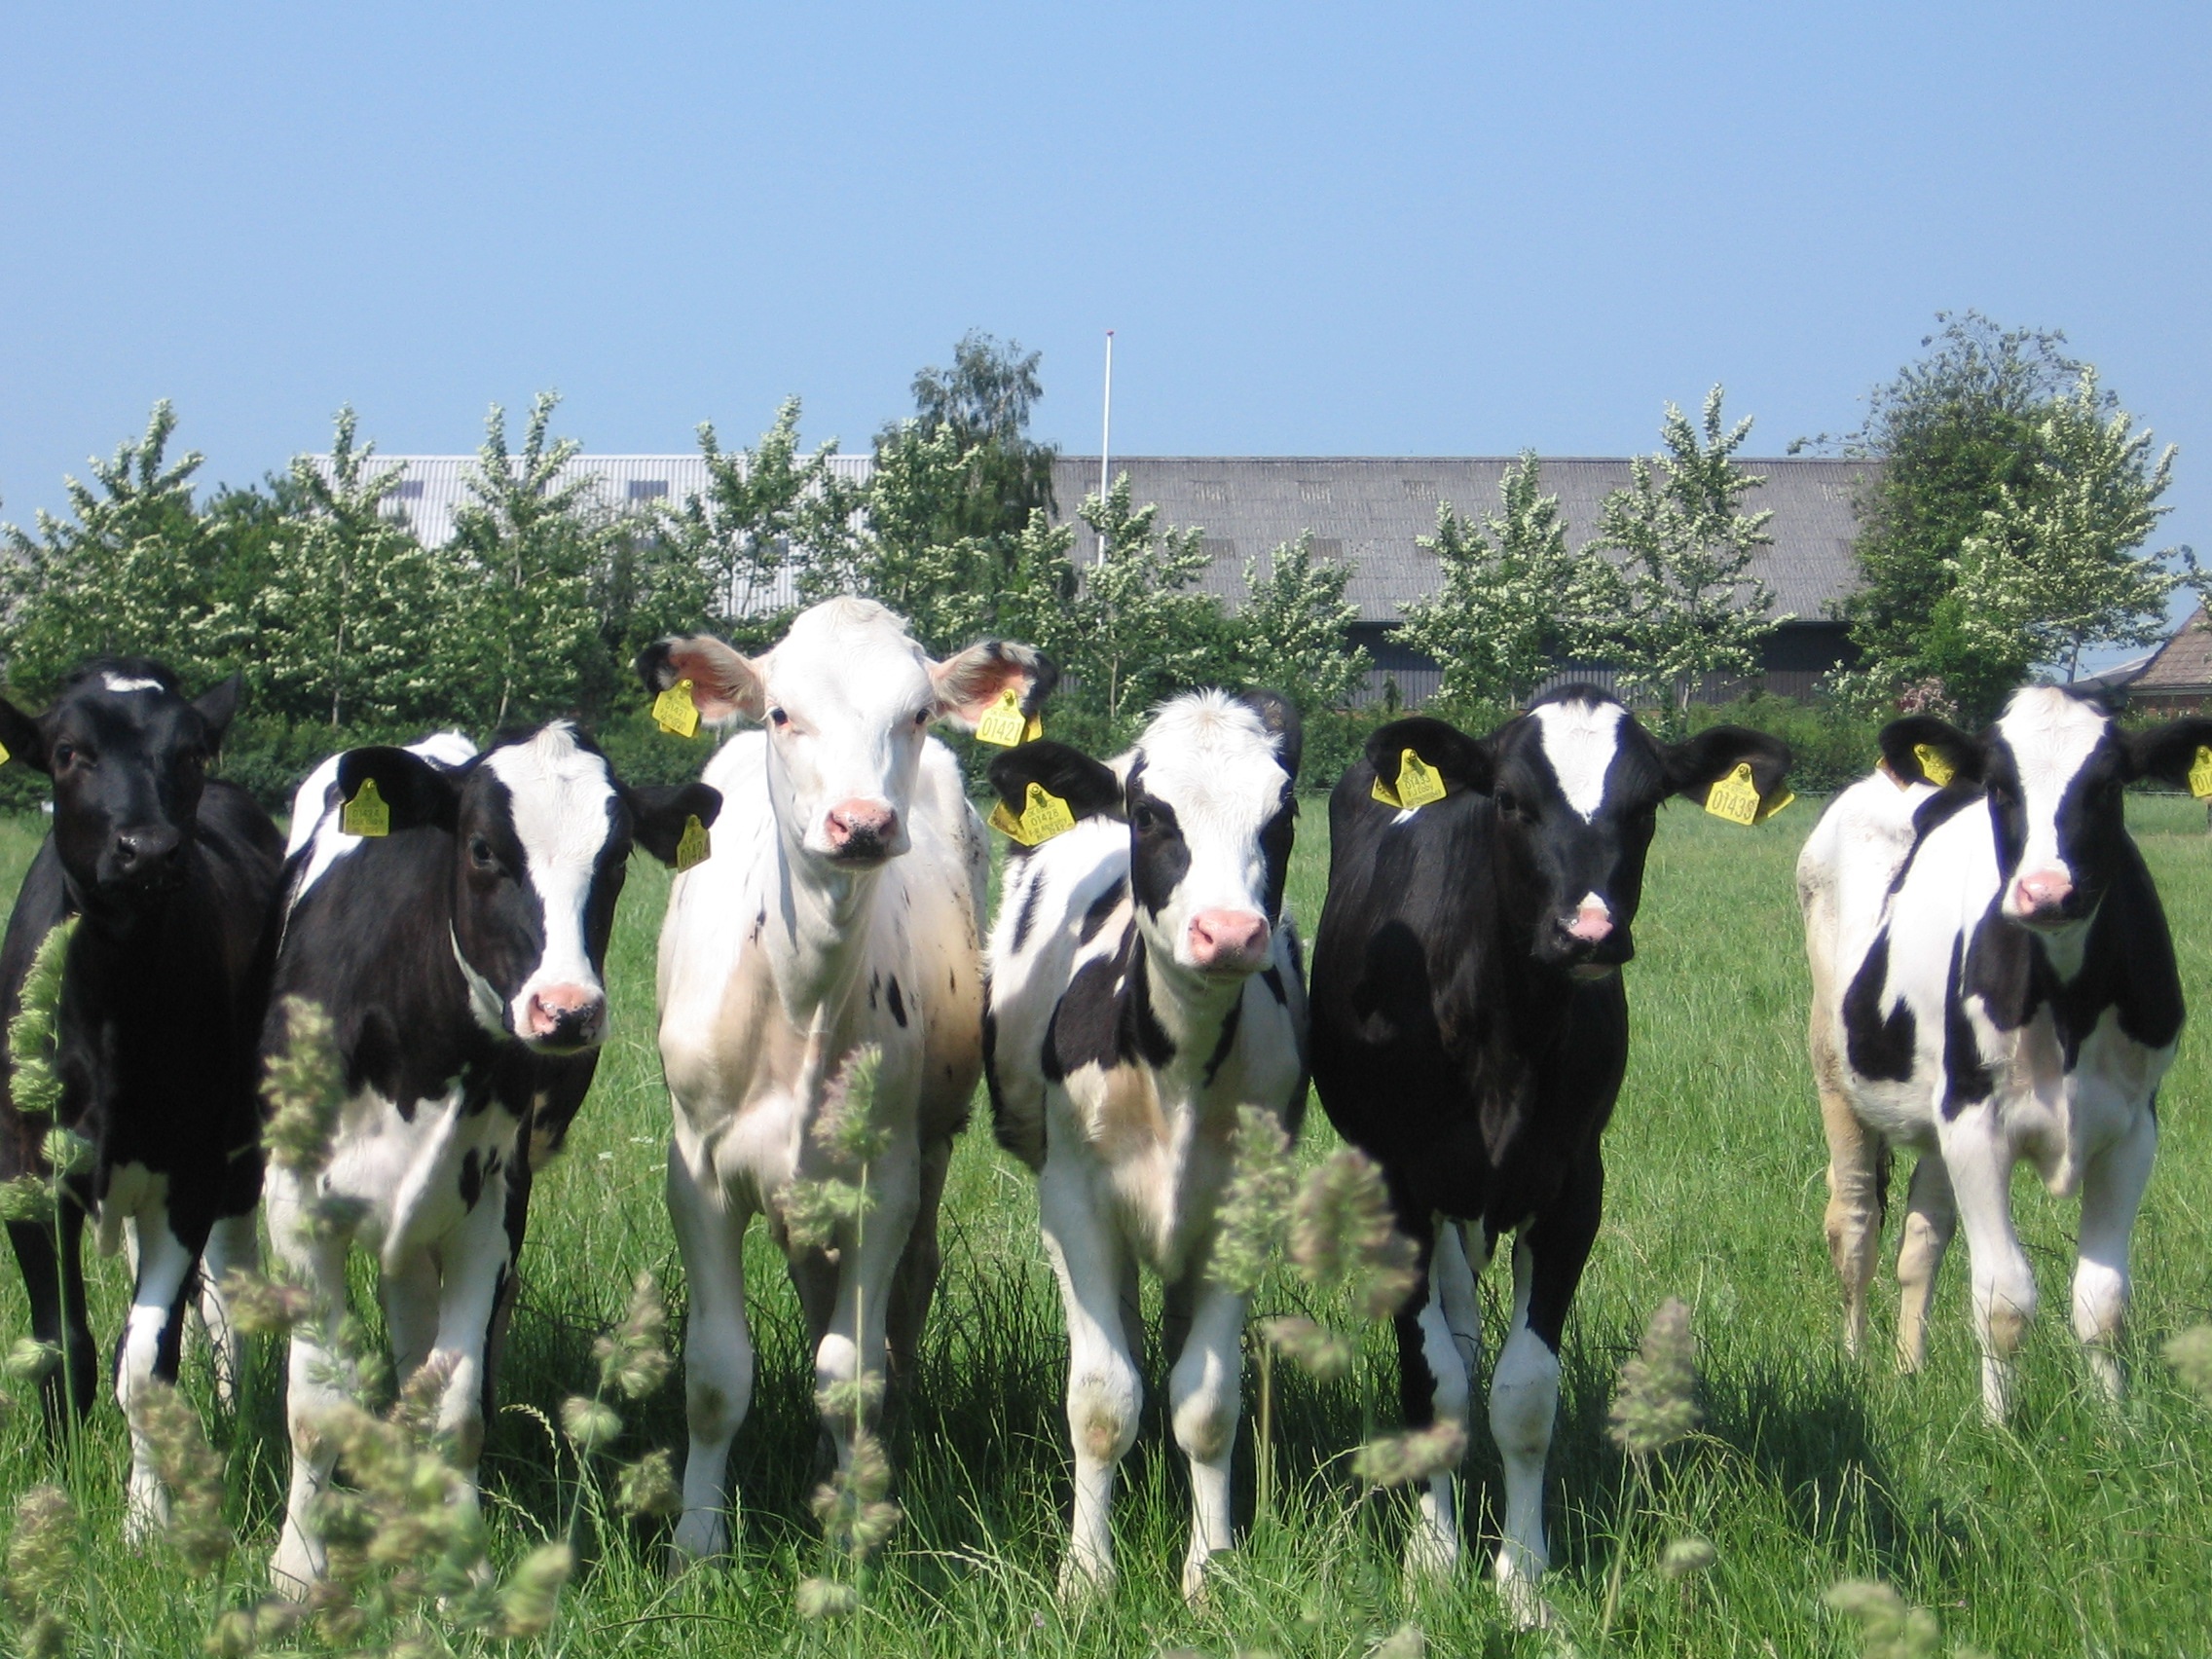
grass, field, farm, meadow, food, cattle, herd, pasture, grazing, livestock, ranch, agriculture, calf, cows, dutch, dairy, calves, dairy cow, cattle like mammal